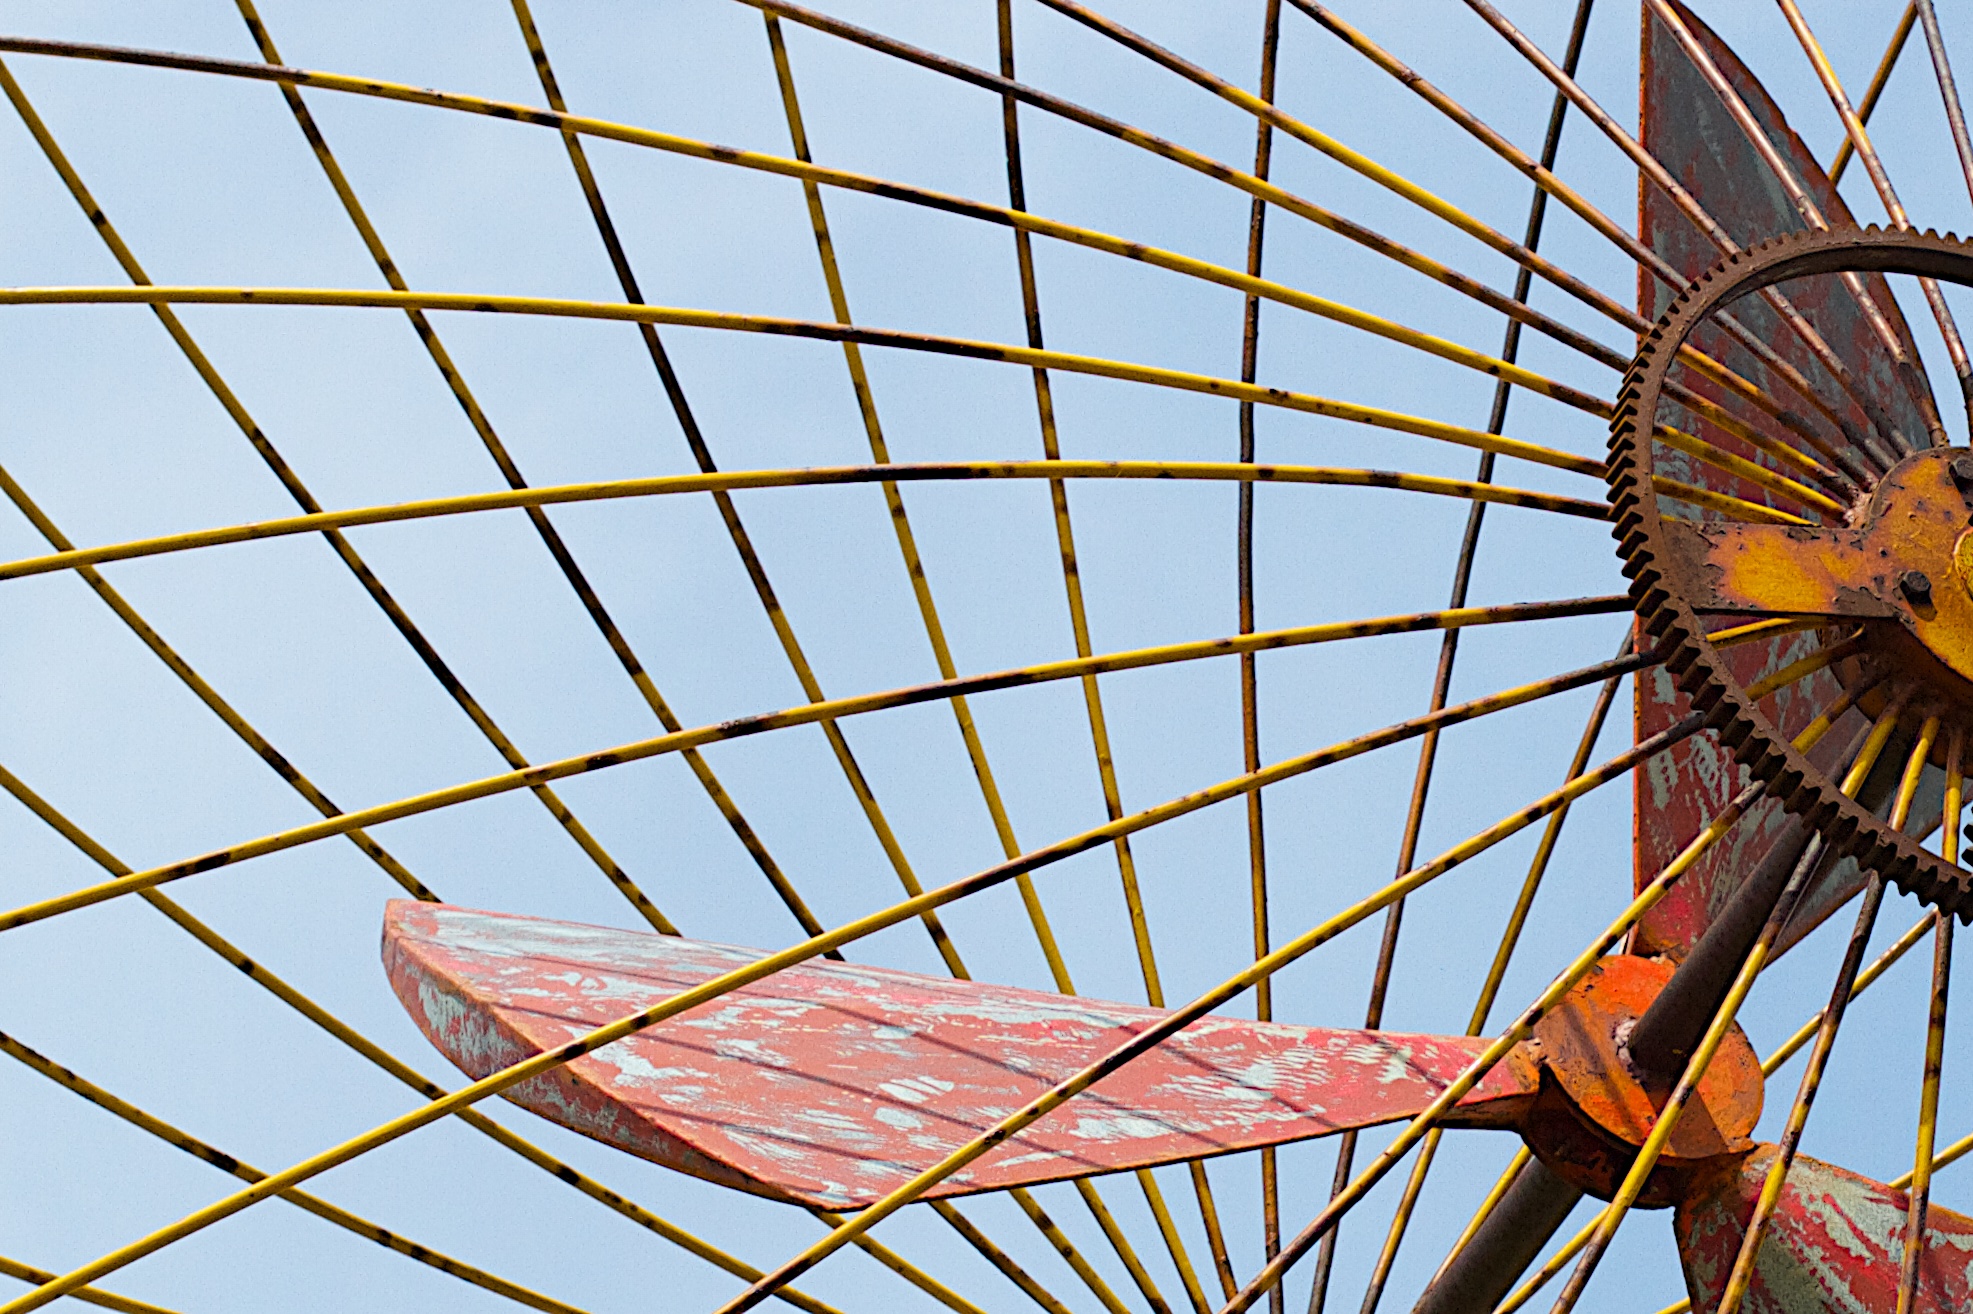
wing, wheel, flower, line, ferris wheel, color, tourist attraction